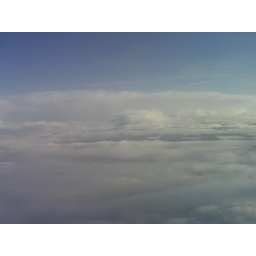
Took this out the window of the airplane on my way home from over seas.